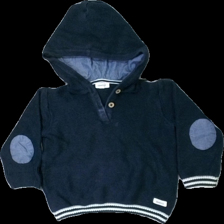
View: front
Type: Hoodie
Category: Children
Brand: Newbie (Kappahl)
Colors: Blue, White
Material: 100% cott
Pattern: Striped
Cut: Regular
Size: 98
Stains: Minor
Damage: stains
Damage location: top center
Price range: <50
Recommended usage: Recycle
Description: Blue hoodie with white stripe details for kids, from Newbie by Kappahl, size 98/104. Poor condition.